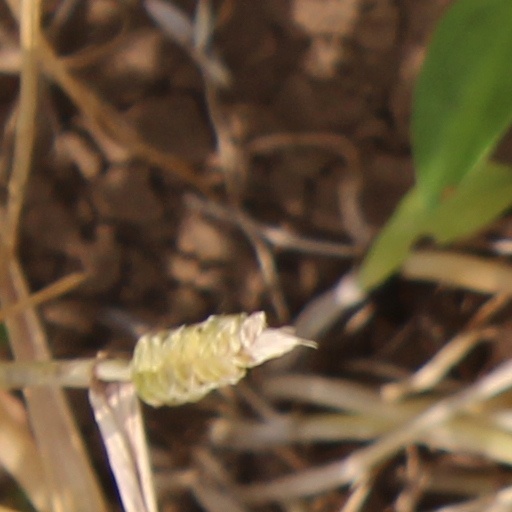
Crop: wheat